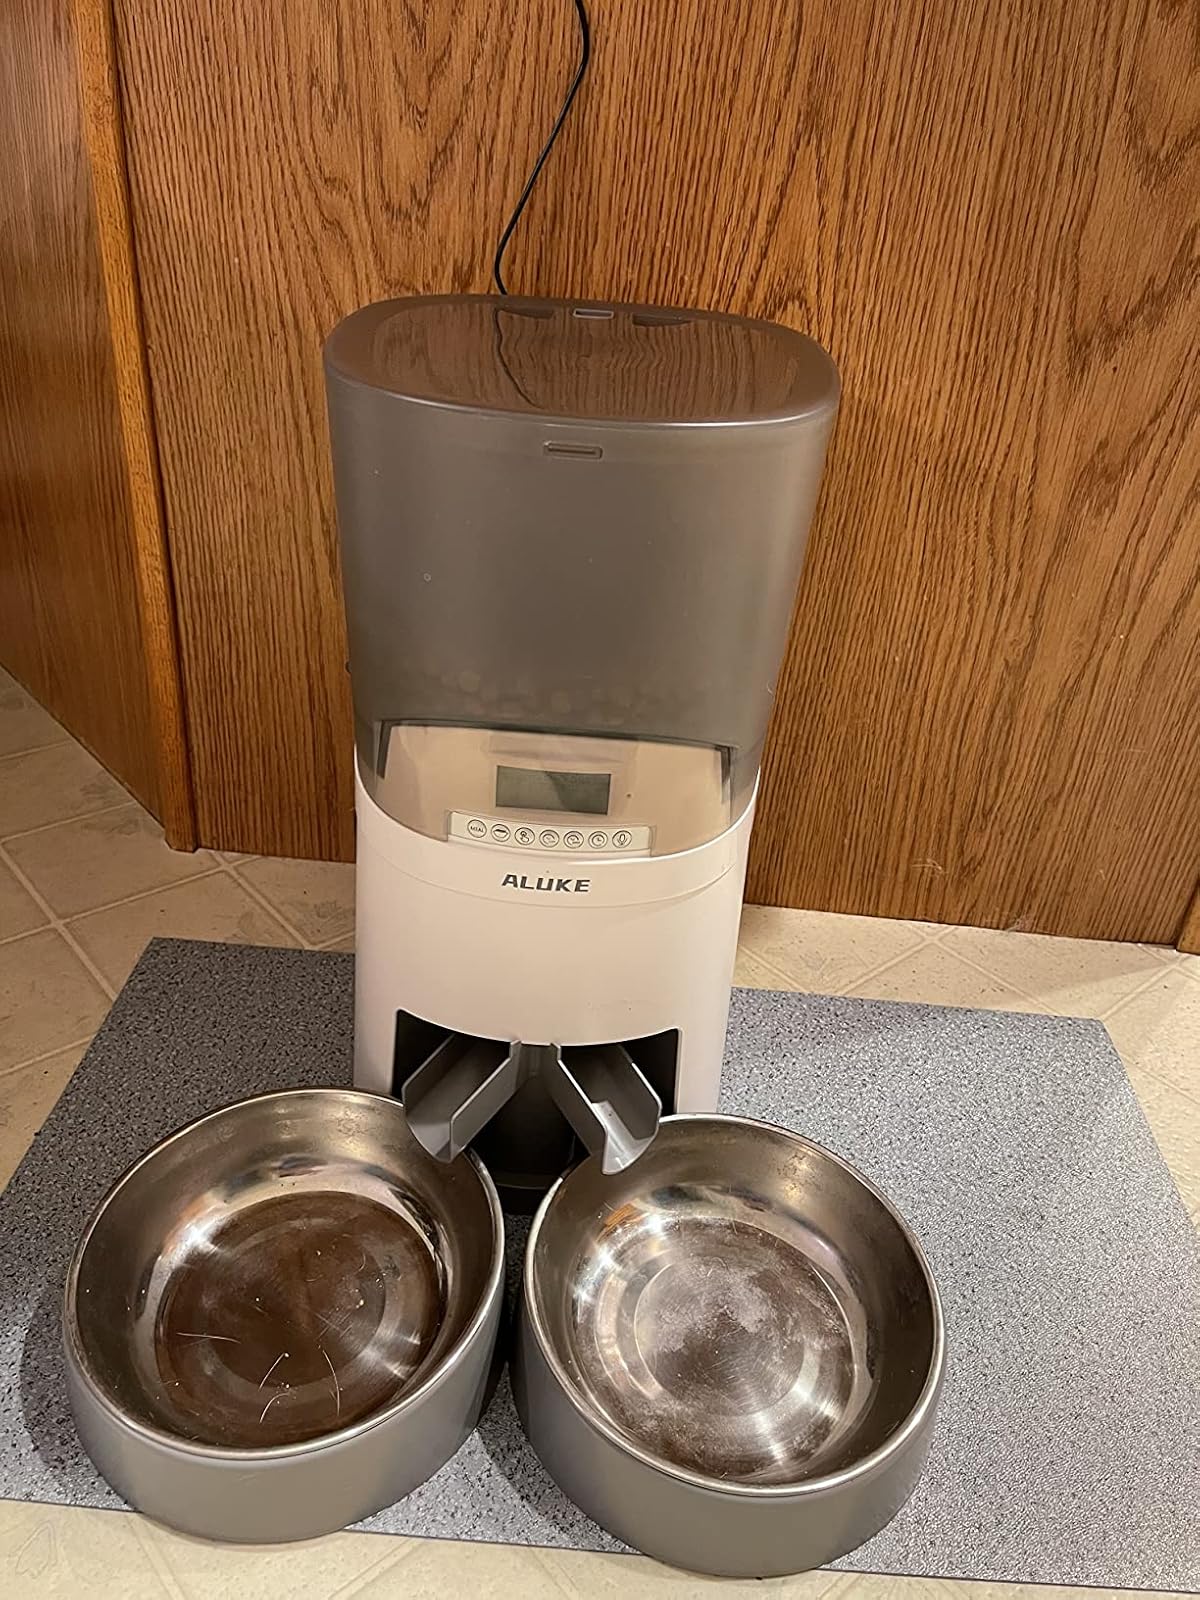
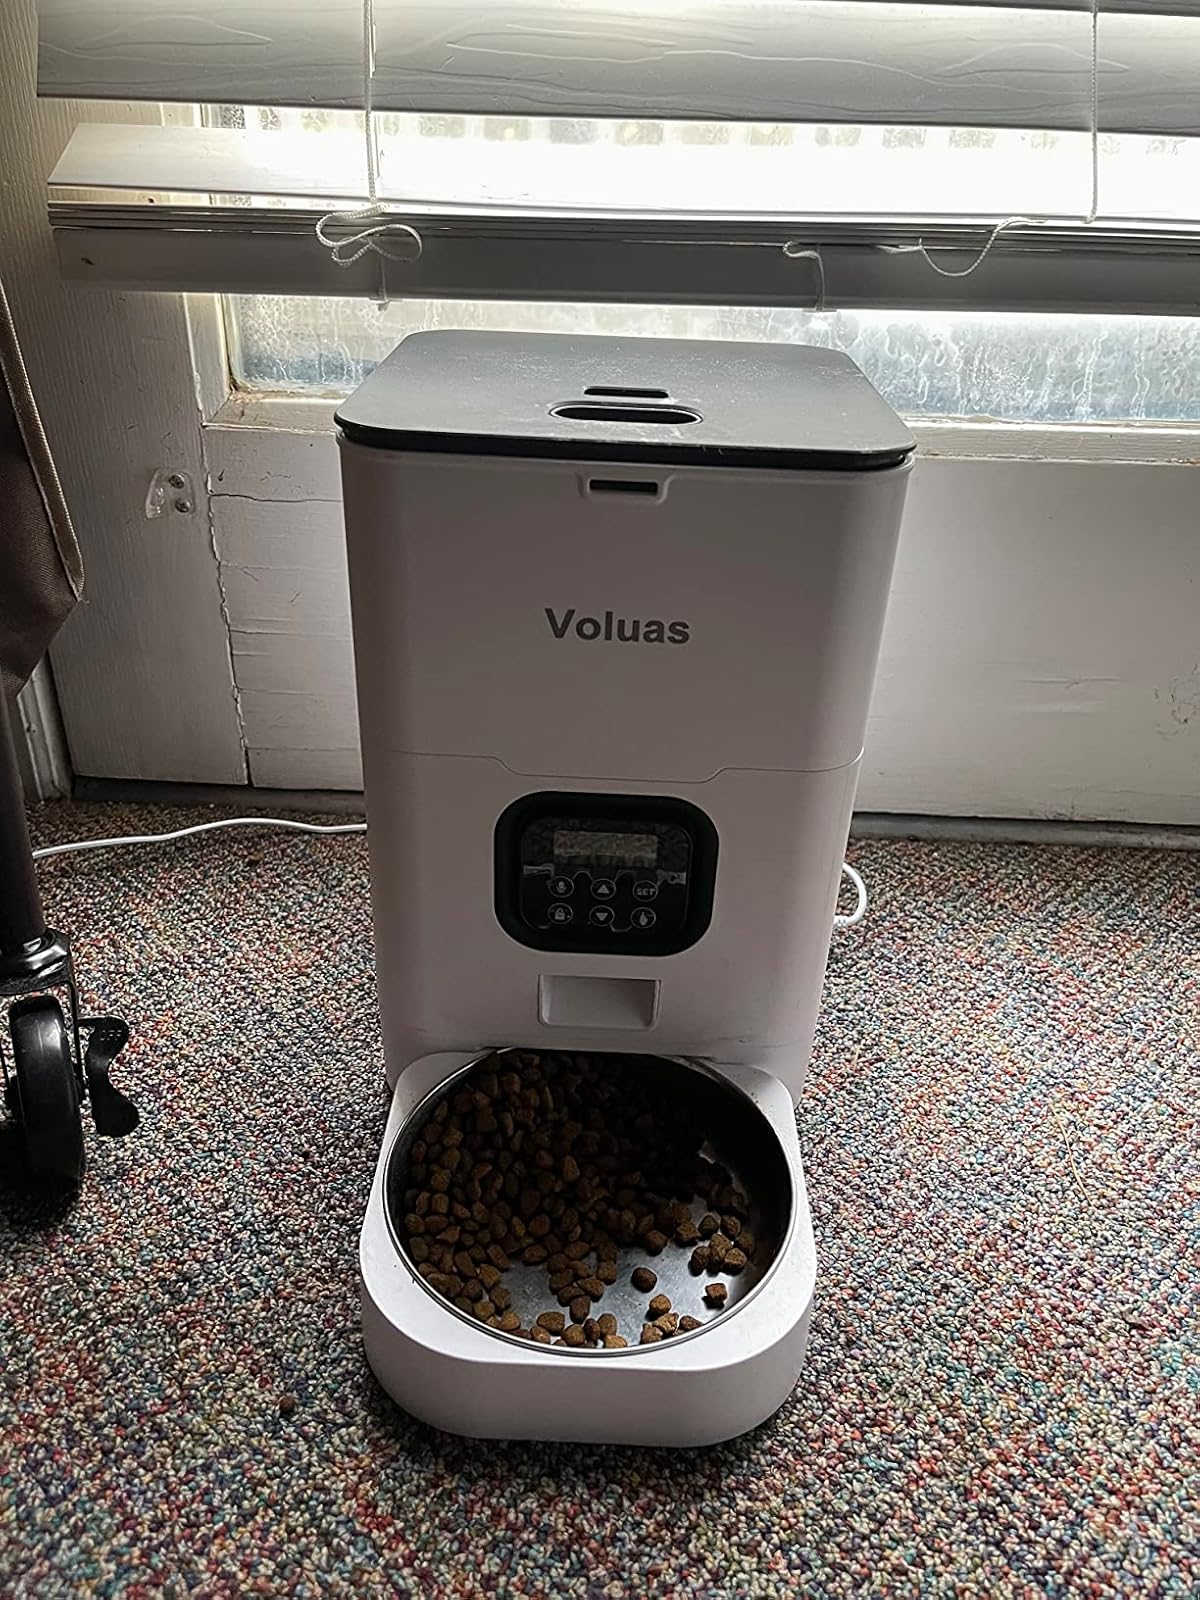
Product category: items_feeder
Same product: no